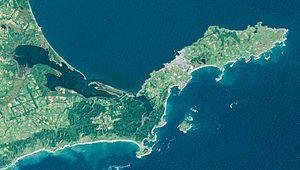
La péninsule de Nemuro est une péninsule située dans l'est de l'île de Hokkaidō au Japon. Elle est bordée par la baie de Nemuro à l'ouest et par l'océan Pacifique à l'est.
Le détroit de Nemuro est un détroit situé entre l'île de Kounachir au Sud des Kouriles et la péninsule de Shiretoko au Japon. Il relie la mer d'Okhotsk et l'océan Pacifique.